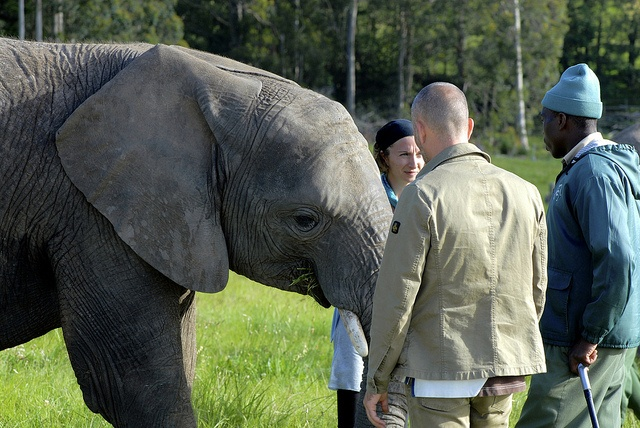
A group of people standing around an elephant.
A group of people stand around a baby elephant.
Three people standing in front of an elephant.
A group of people standing around an elephant.
Two men and a woman standing with a large elephant.